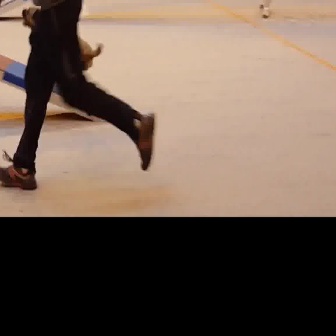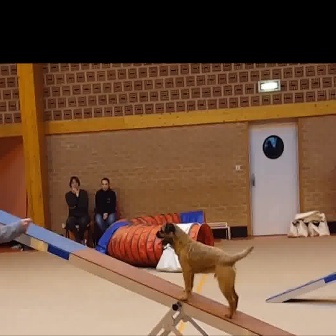
  Please identify the target specified by the bounding box [20,3,104,87] in the first image and locate it in the second image. Return the coordinates in [x_min,y_min,x_max,y_max] format.
Answer: [154,219,253,319]